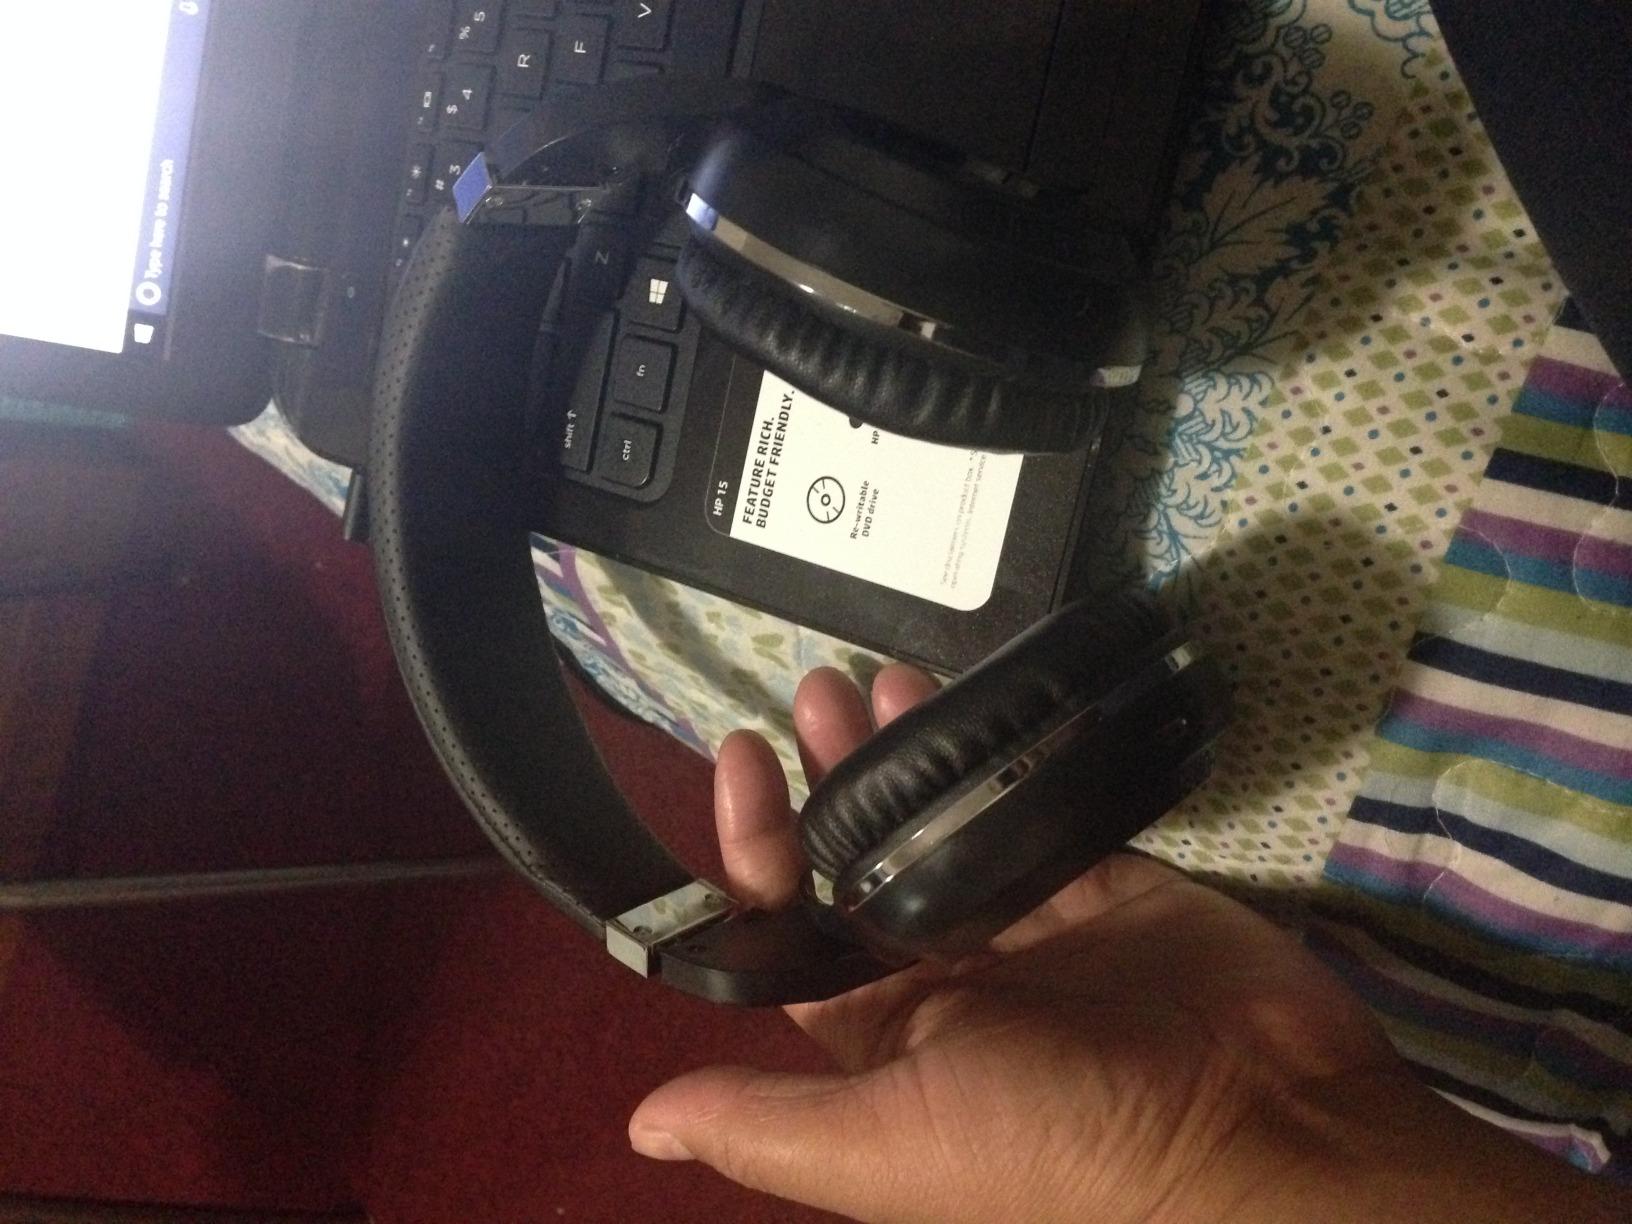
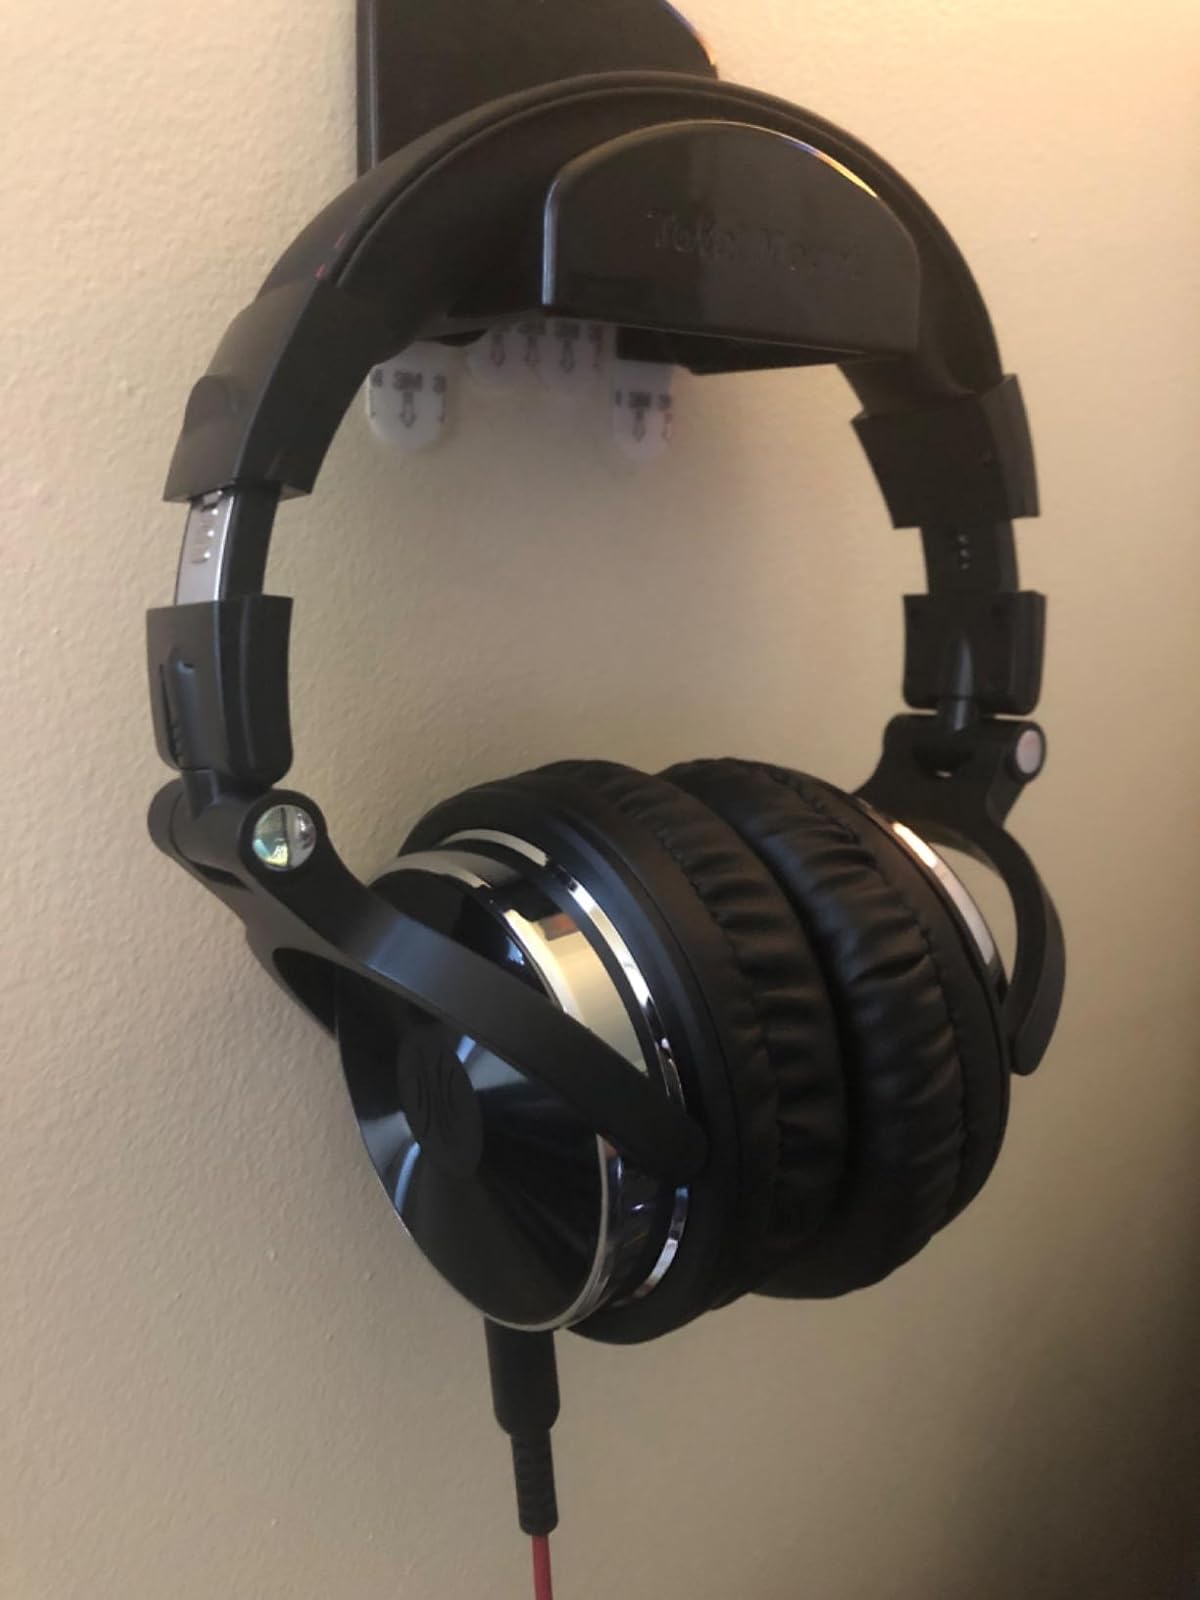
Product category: headphones
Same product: no